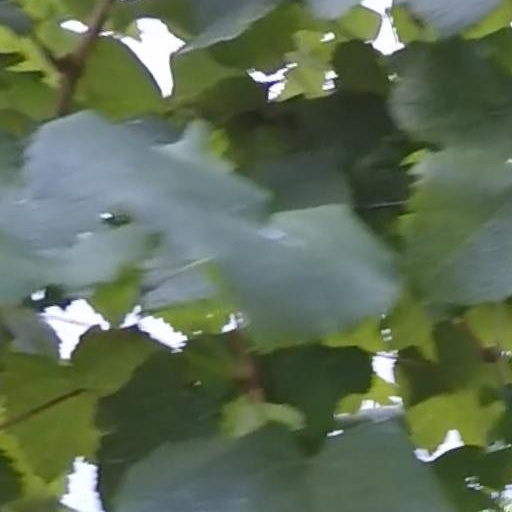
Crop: grape